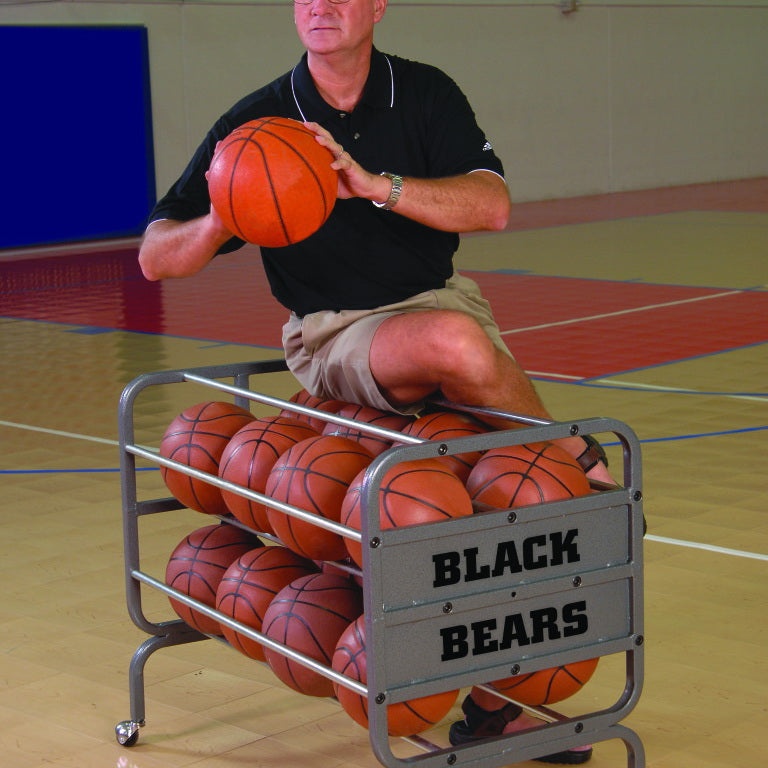
Bison Inc. Custom Vinyl Lettering
Custom Vinyl Lettering Personalized lettering for your school name or nickname… The end panels on select Bison ball carts can be customized with up to 10 characters per side or line. Features: See color options for vinyl lettering color options Choose one of the four lettering styles shown (A, B, C or D) Customer applies lettering at assembly Includes same lettering for both ends of cart on BA125 and BA185 or two lines of lettering on BA165 and BA245 Ordered per image, 10 letters maximum Inquire about logo printing options.
Brand: Bison Inc
Category: Business & Industrial > Signage